328th Armament Systems Wing

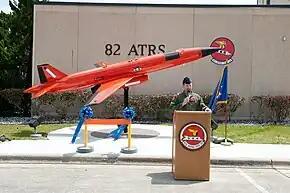
BQM-167 Skeeter

The wing's 728th Armament Systems Group managed Suppression of Enemy Defense and Destruction of Enemy Defense targeting systems, the Miniature Air Launched Decoy, and all Air Force aerial targets. These aerial targets included the McDonnell QF-4 Phantom II drone, Ryan BQM-34 Firebee, Beechcraft MQM-107 Streaker and the BQM-167 Skeeter. The targets are remotely controlled, employ countermeasures and provide "scores" on how well their missiles perform. The 728th Group was composed of three squadrons: the 691st Armament Systems Squadron, responsible for aerial targets; the 692nd Armament Systems Squadron, responsible for the Miniature Air Launched Decoy; and the 693rd Armament Systems Squadron, responsible for the AGM-88 HARM Targeting System.